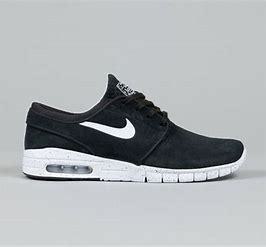
Brand: Nike
Model: SB Stefan Janoski Max